Wet market

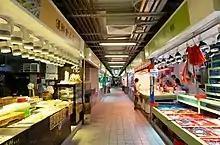
Shui Chuen O Market, a newer wet market under the ownership of the Hong Kong Housing Authority

Some traditional Mexican open-air markets called "tianguis", such as the Mercado Margarita Maza de Juárez in Oaxaca, are separated into a wet market ("zona húmeda") and a dry market ("zona seca"). A 2002 study observed a trend that Mexican consumers, especially those in the middle class, increasingly prefer supermarkets for beef purchases as opposed to traditional wet markets. In 2014, a study of Mexican beef retail also noted an ongoing transition from traditional full-service wet markets to self-service meat display cases in supermarkets.